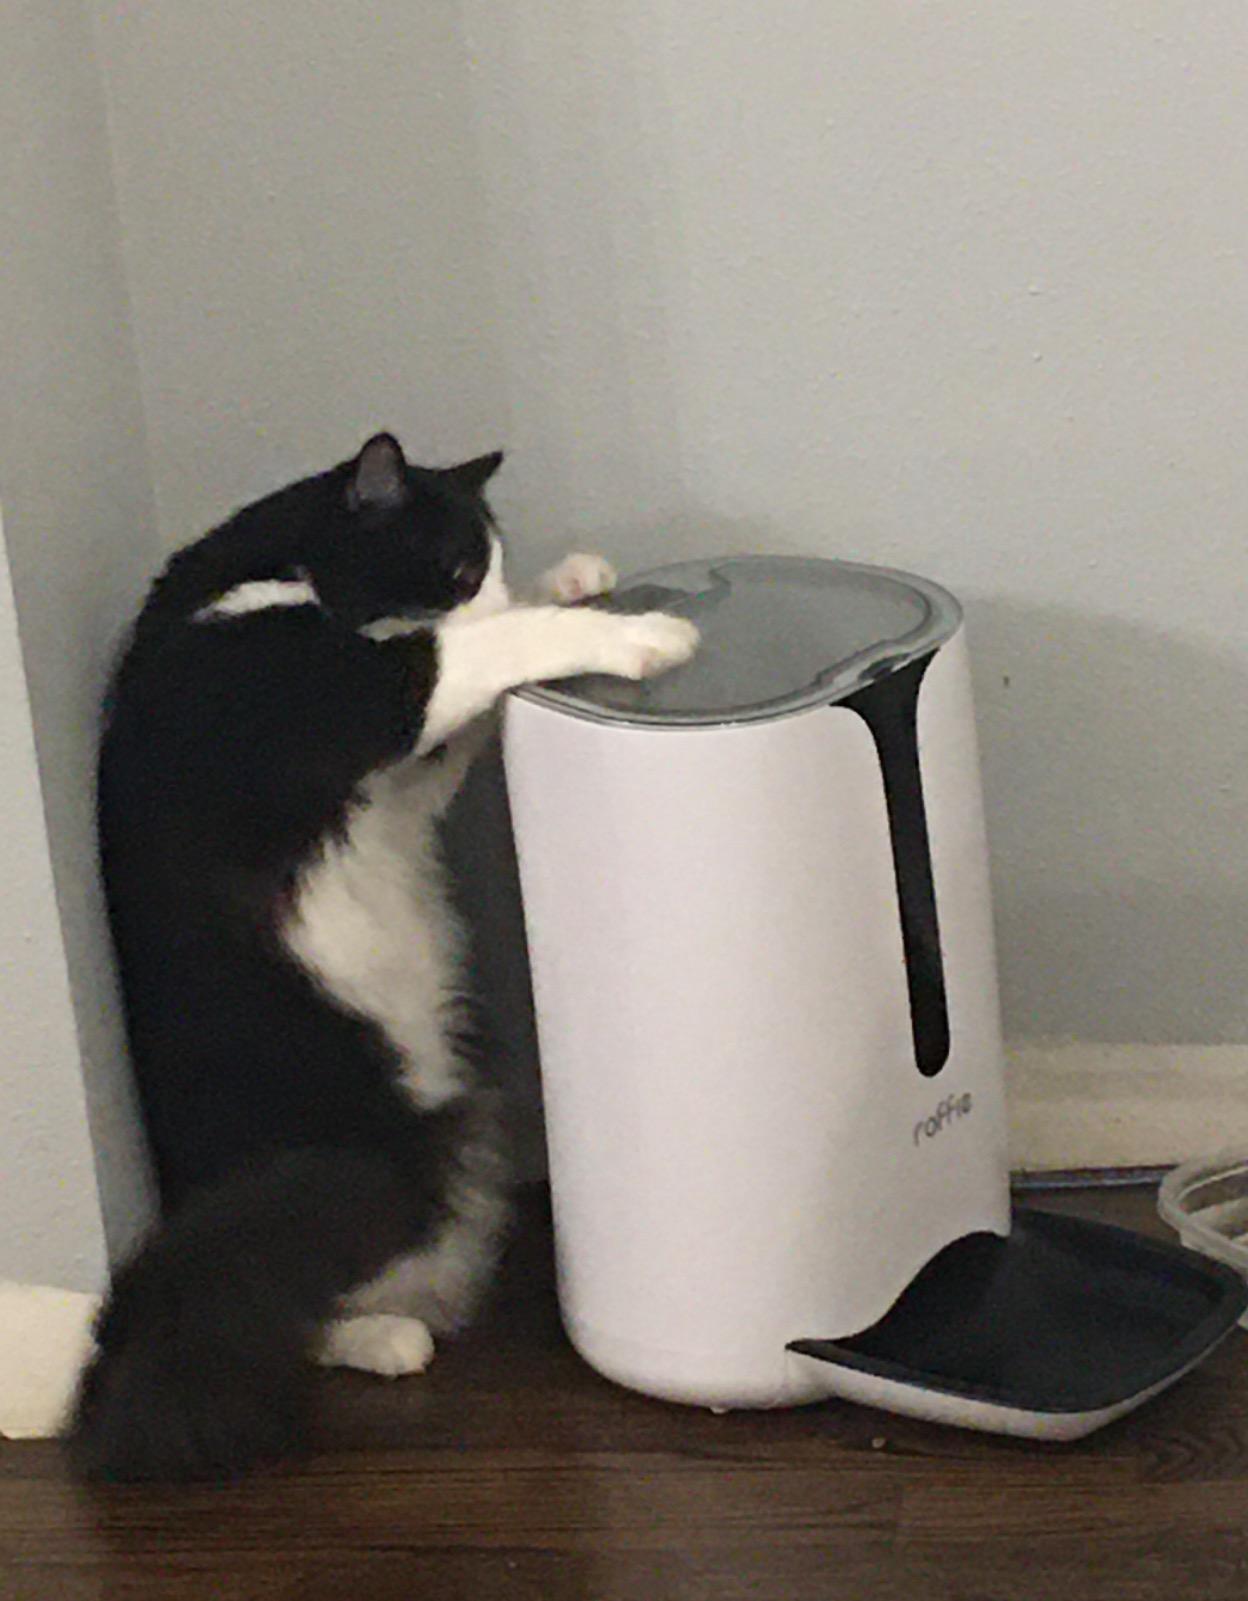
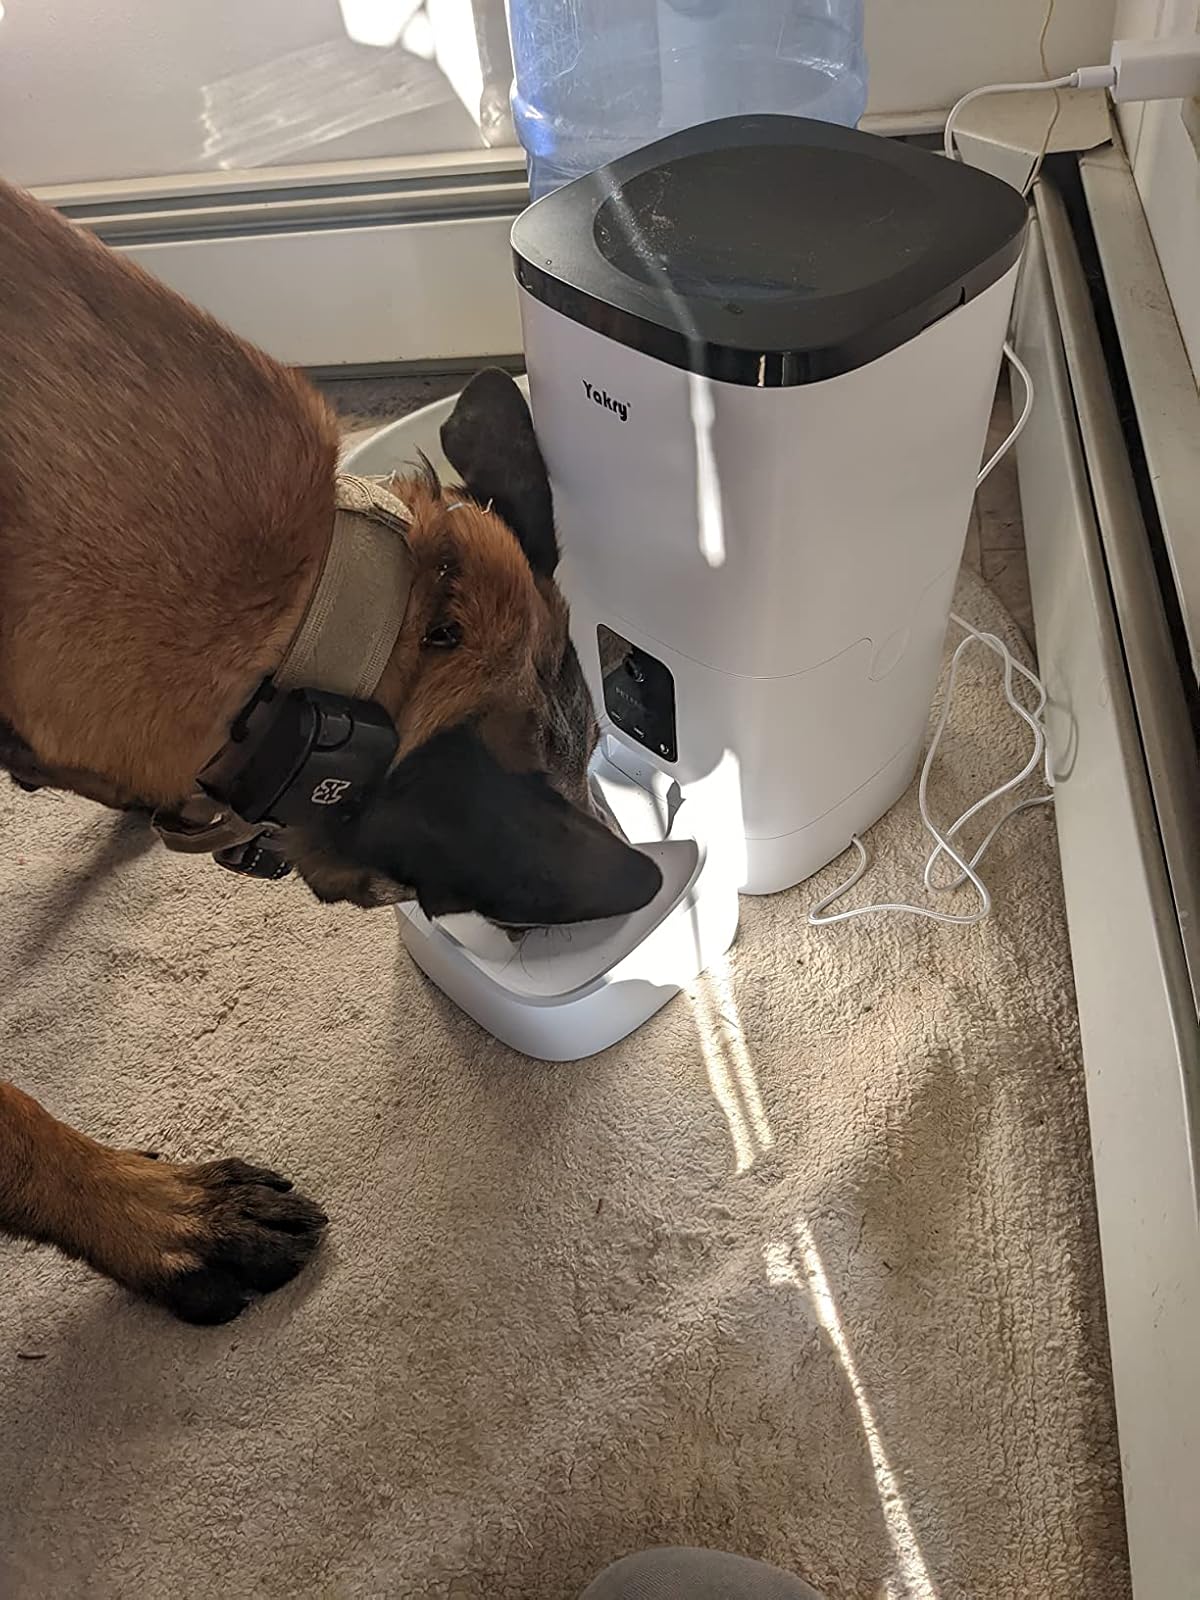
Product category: items_feeder
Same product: no